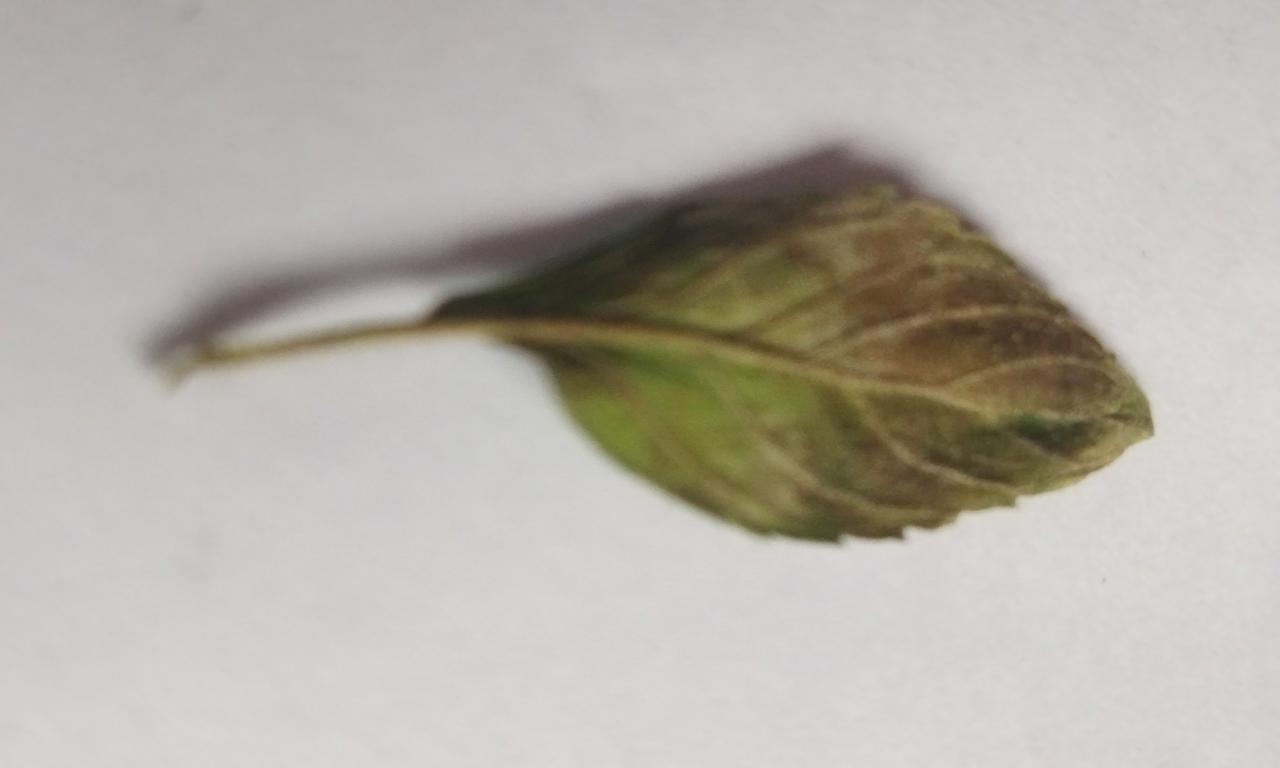
Label: Spoiled